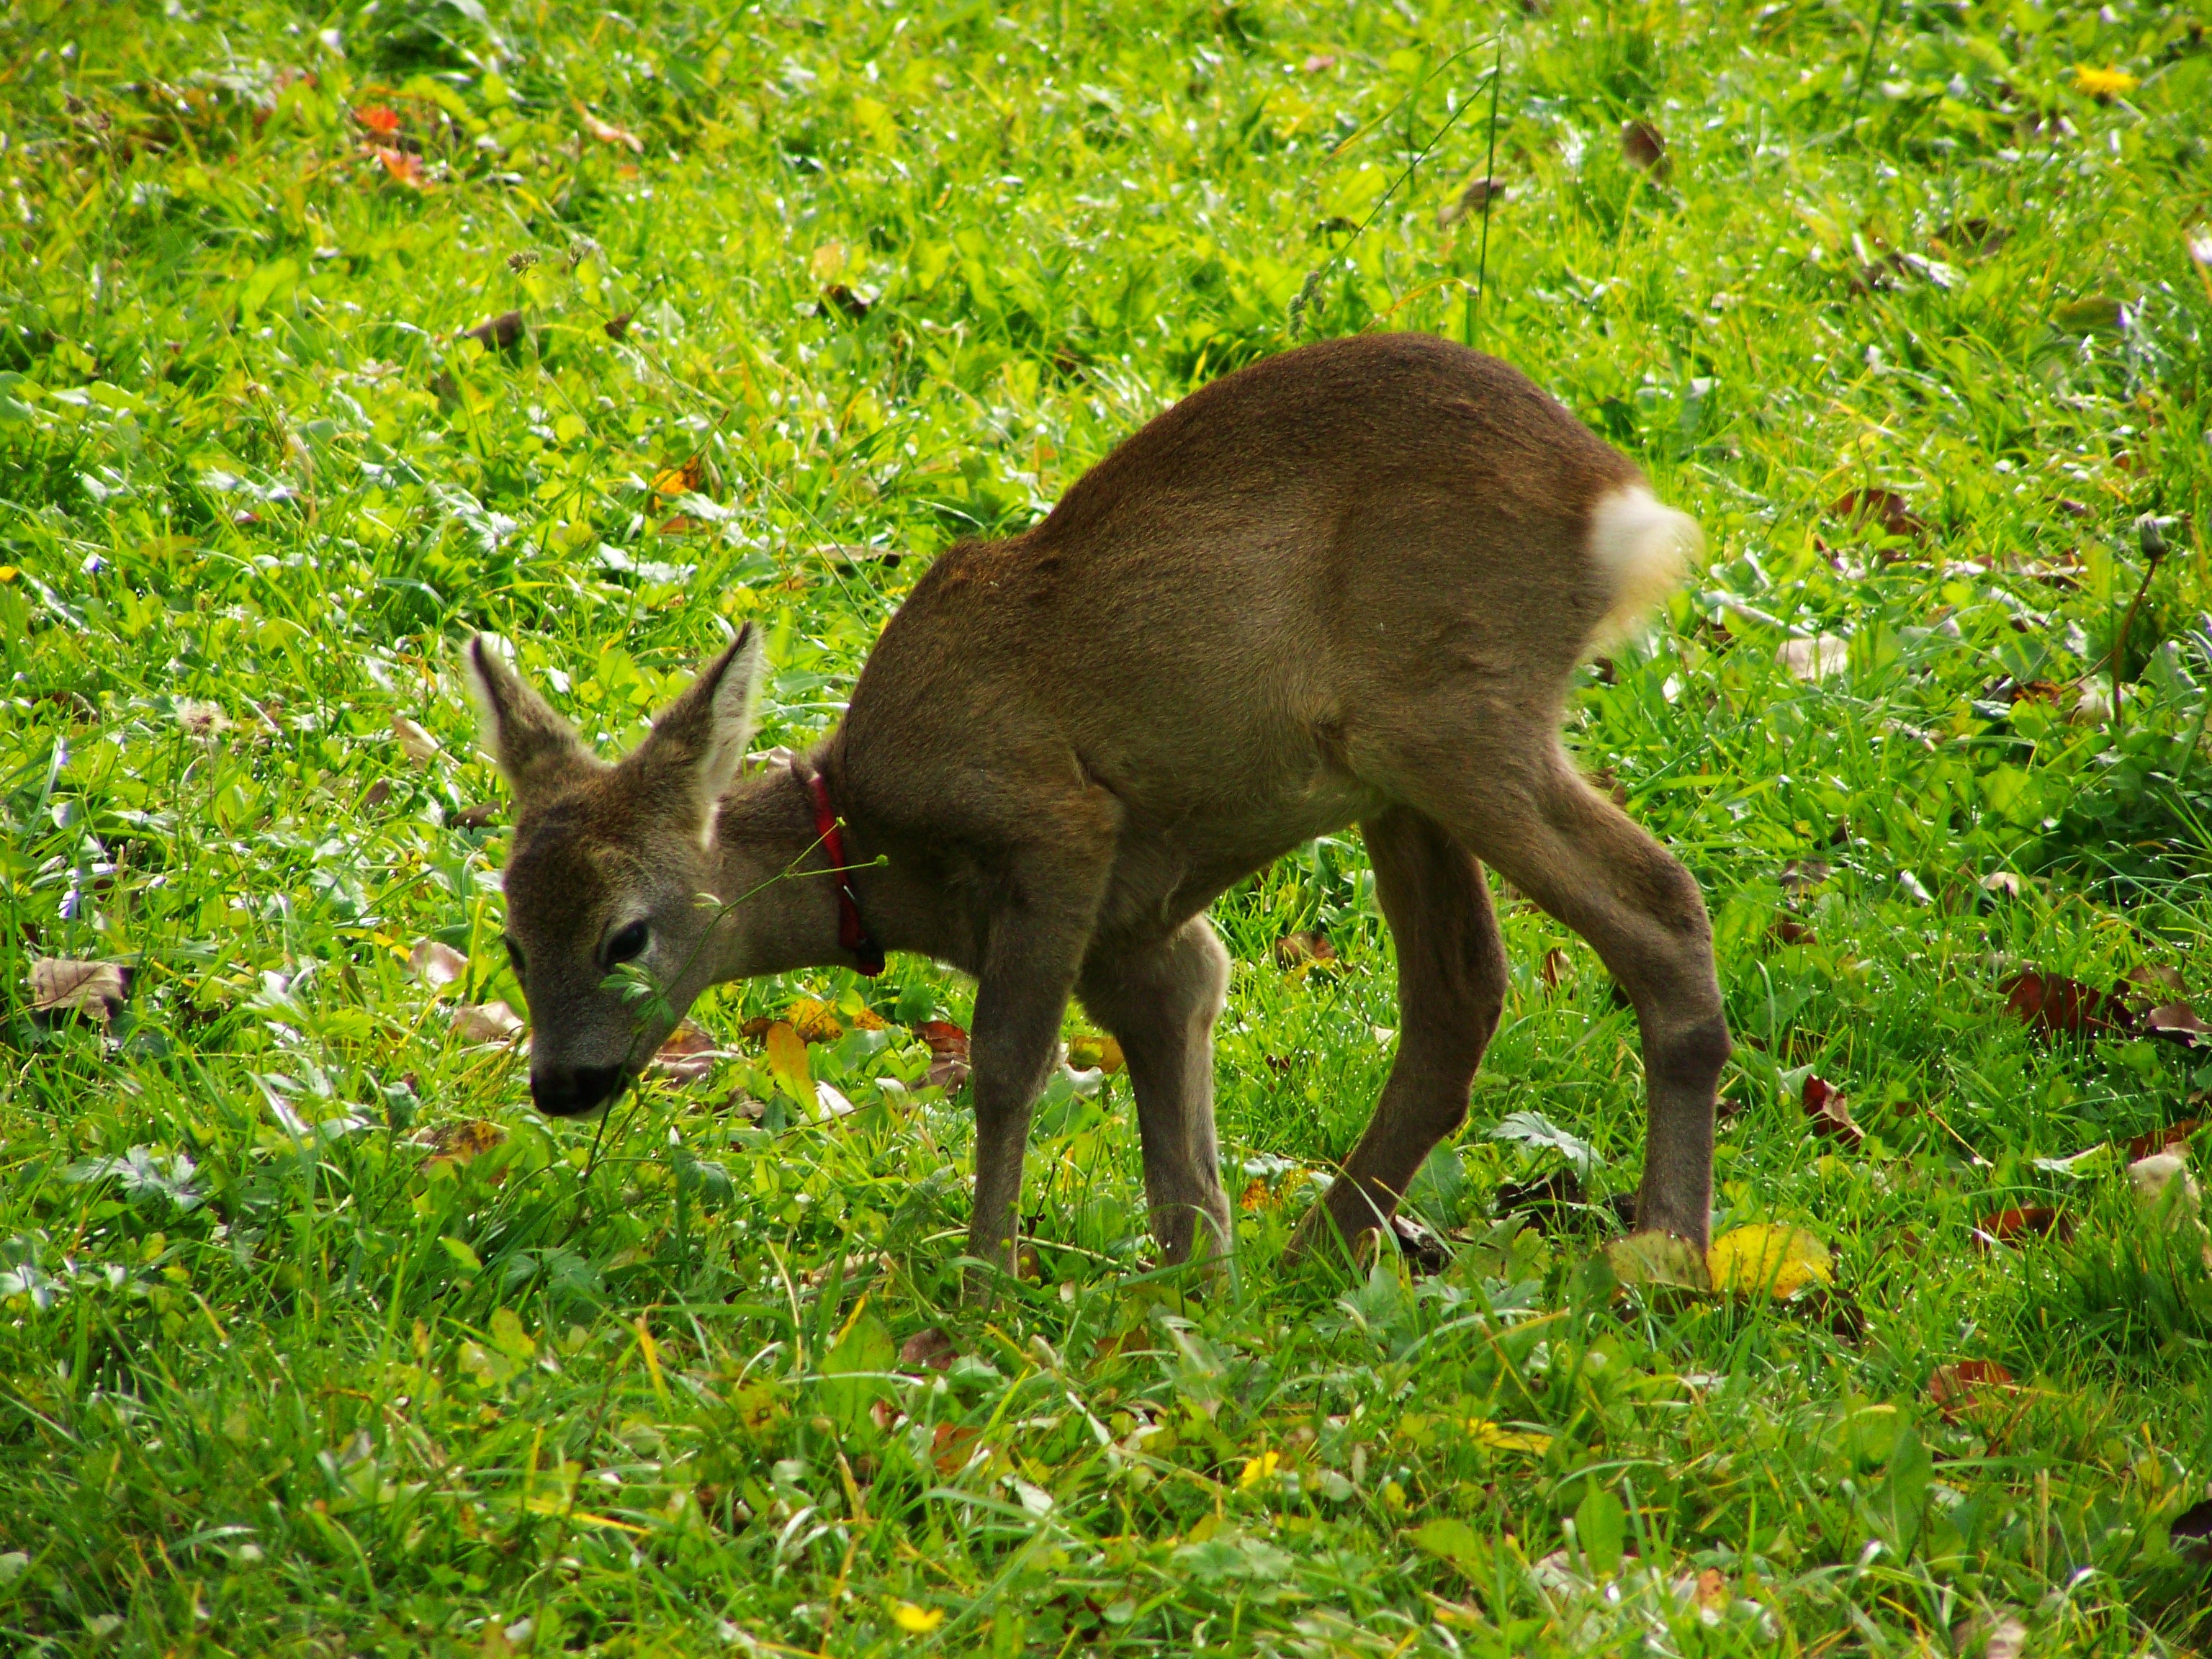
grass, meadow, animal, wildlife, deer, grazing, mammal, fauna, vertebrate, white tailed deer, roe deer kid, little deer